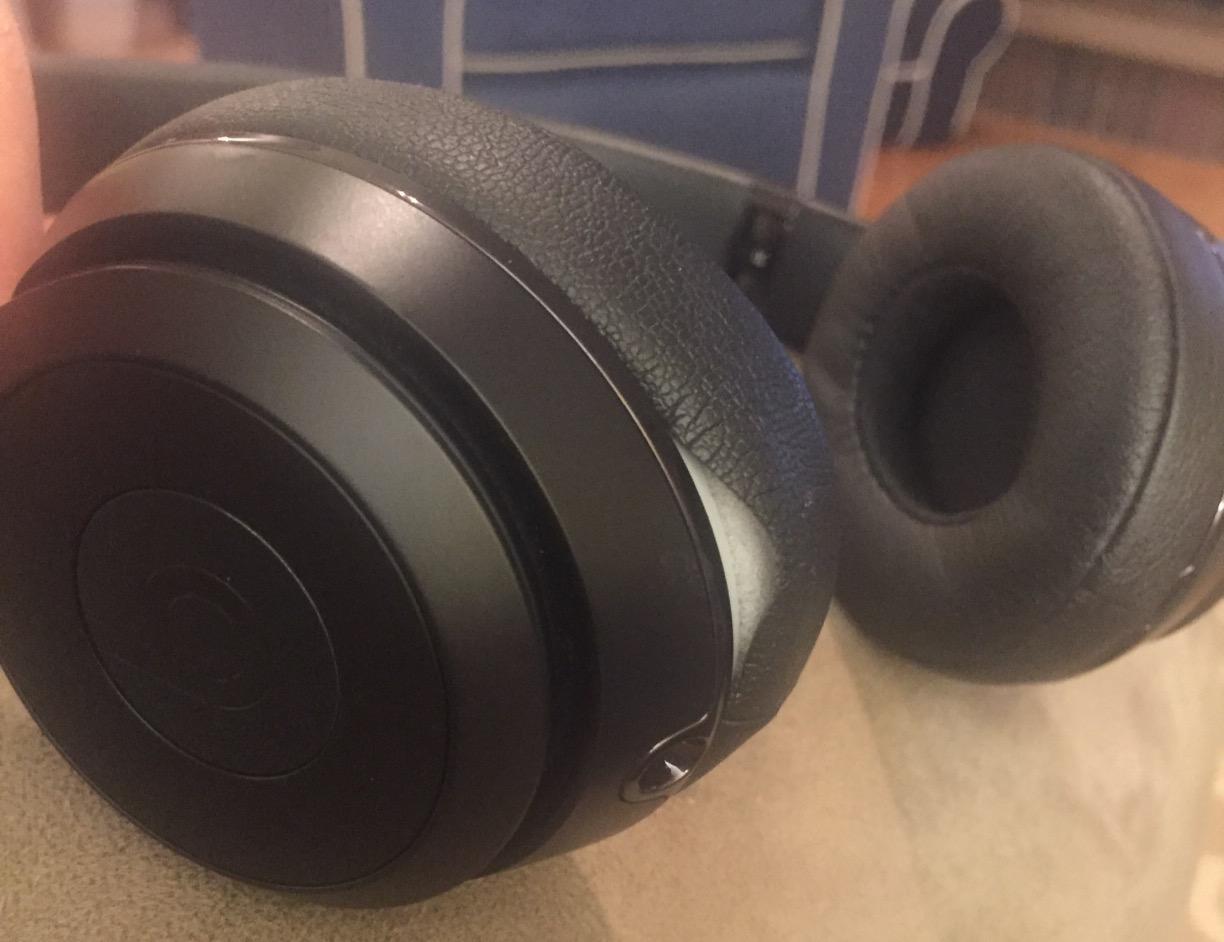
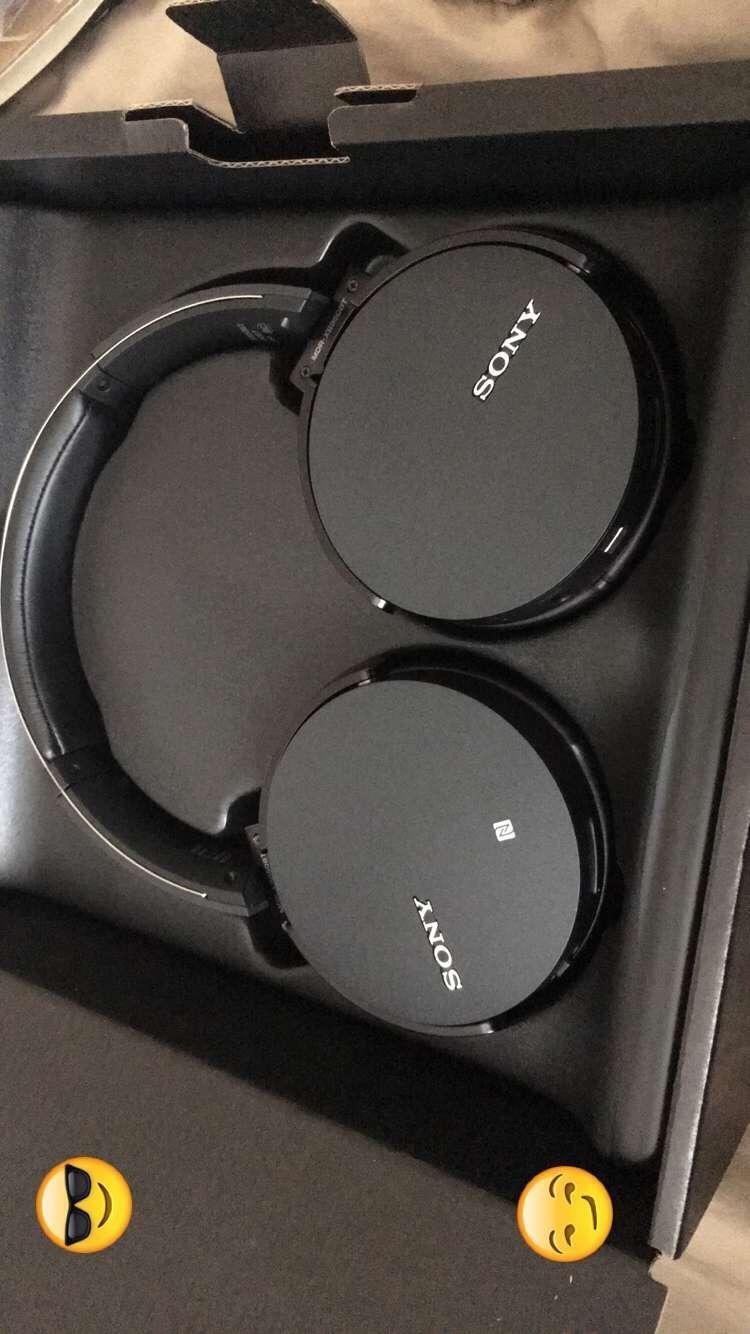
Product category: headphones
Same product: no